Aragon High School

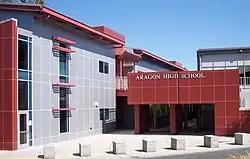
The main entrance of Aragon High School.

Aragon High School is a public co-educational high school in San Mateo, California. It is part of the San Mateo Union High School District (SMUHSD). It is located in San Mateo County, a large suburb just outside San Francisco. The school is accredited by the Western Association of Schools and Colleges (WASC).